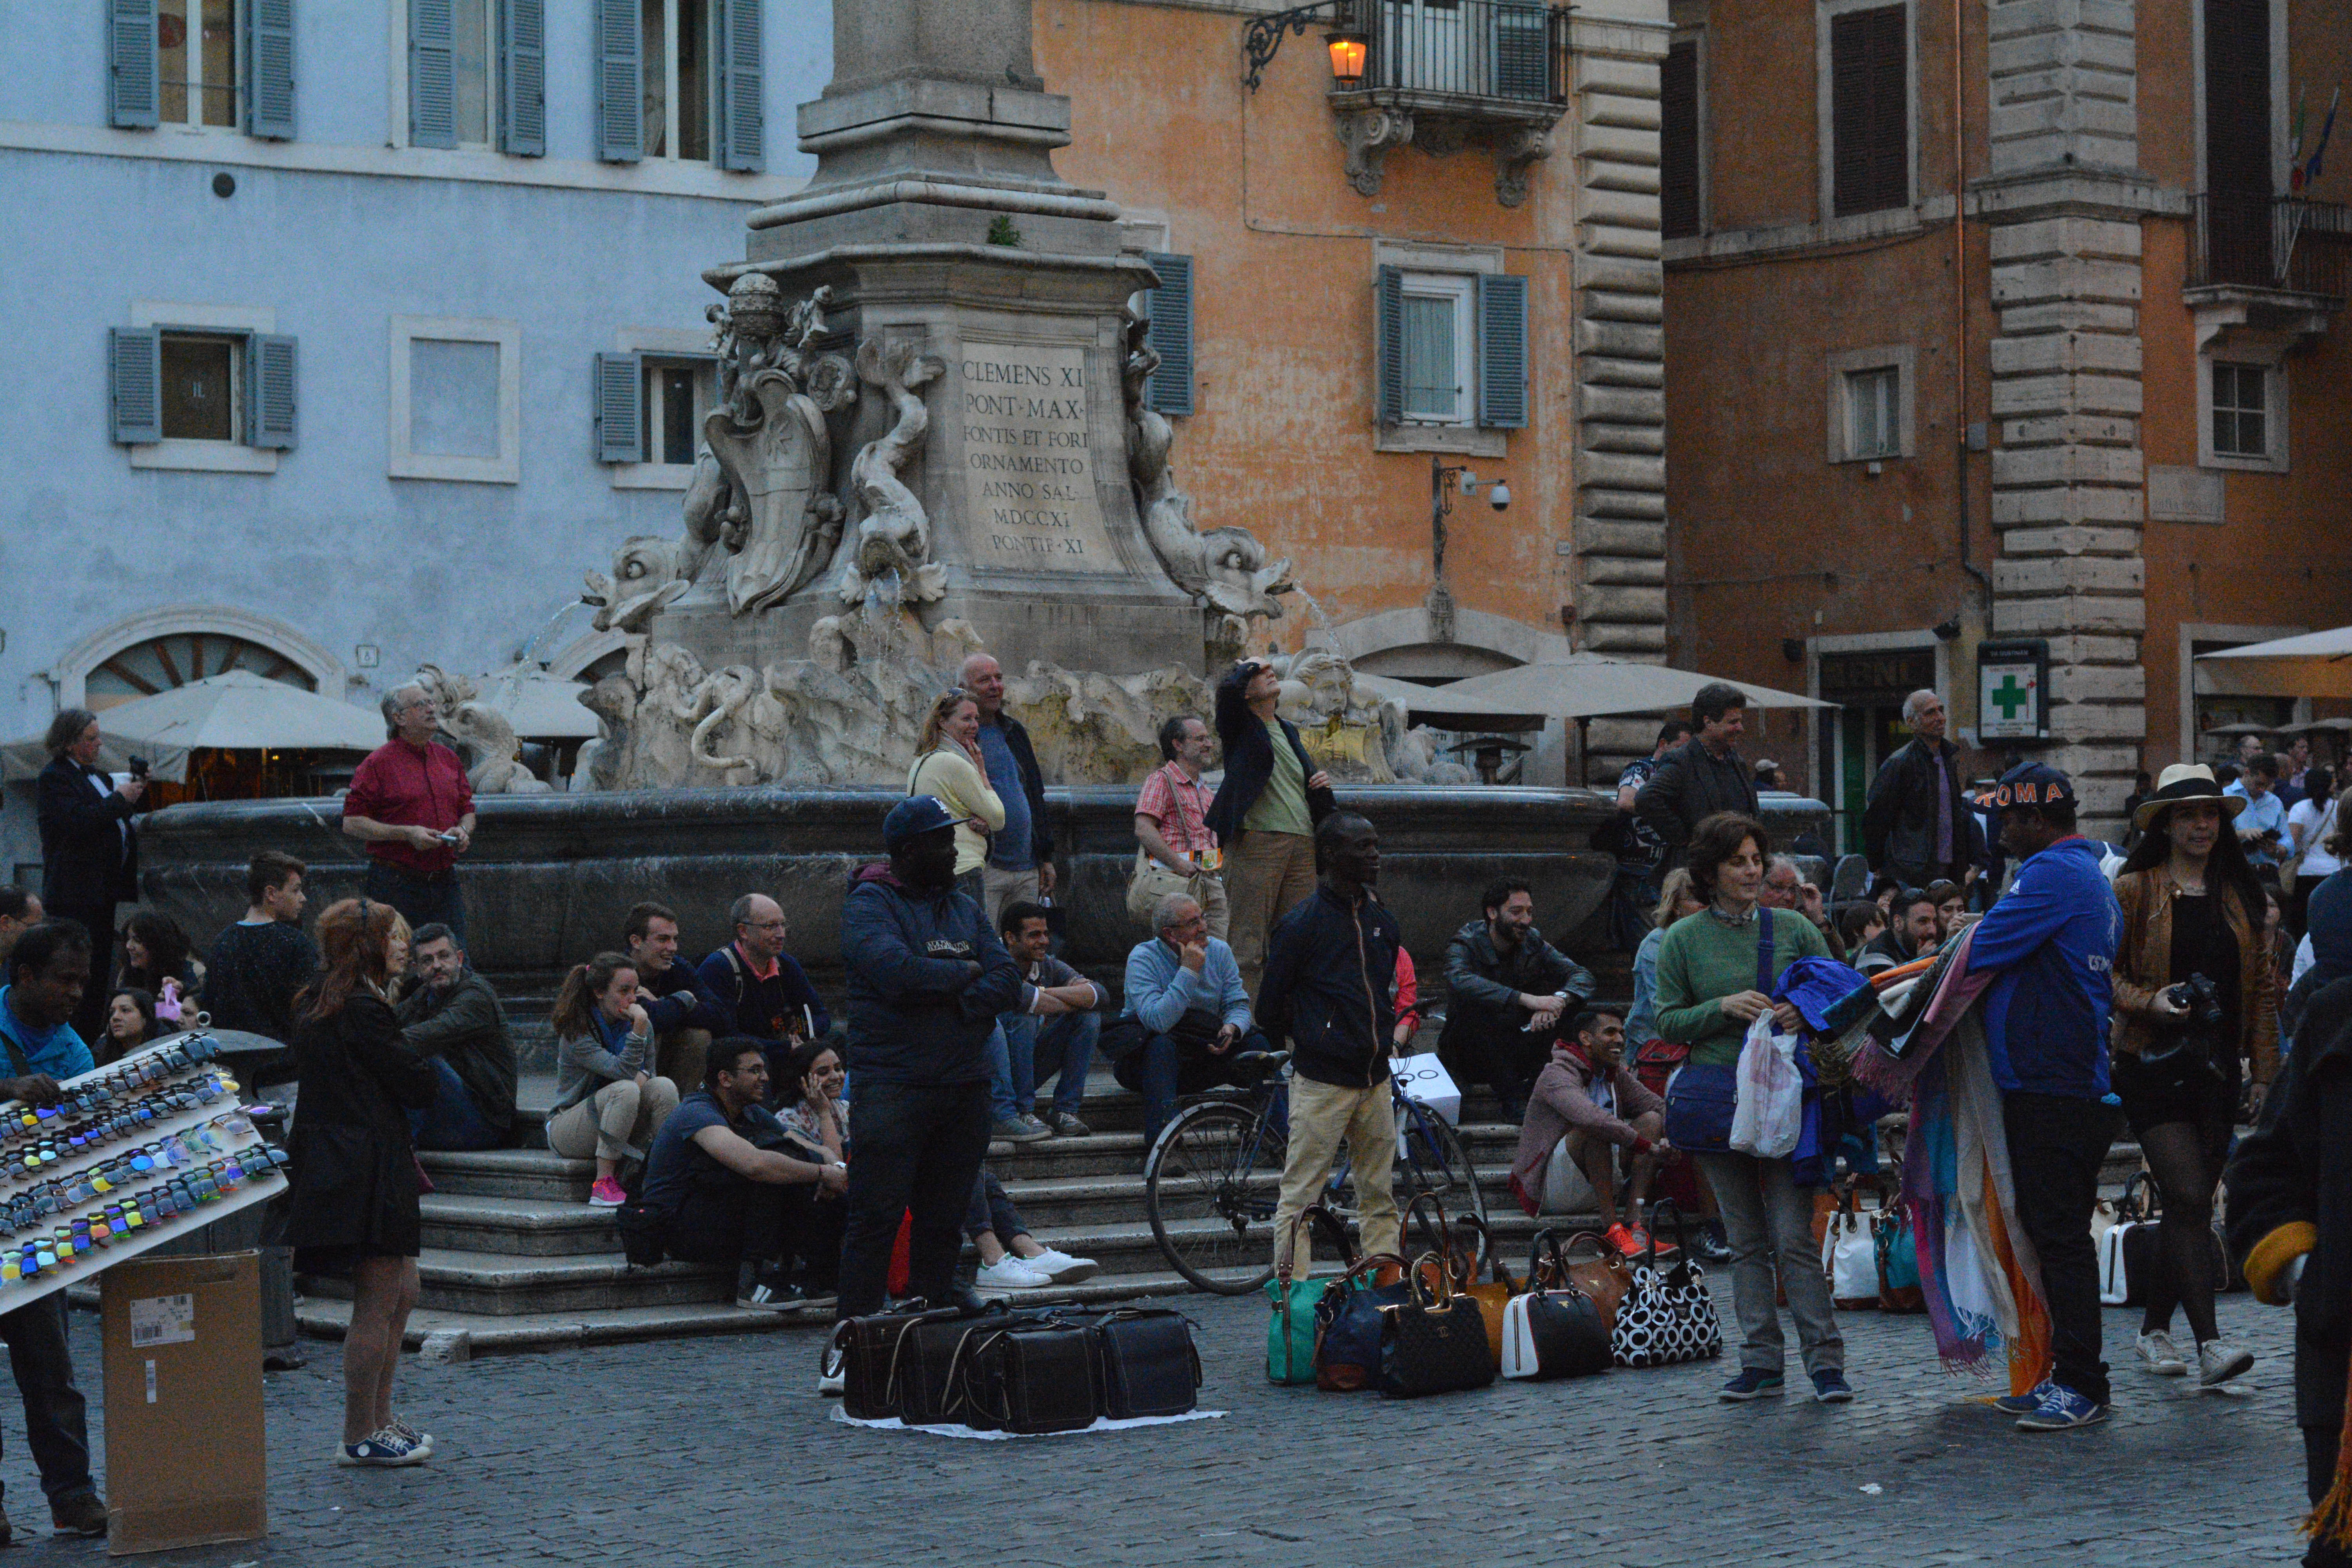
people, crowd, tourism